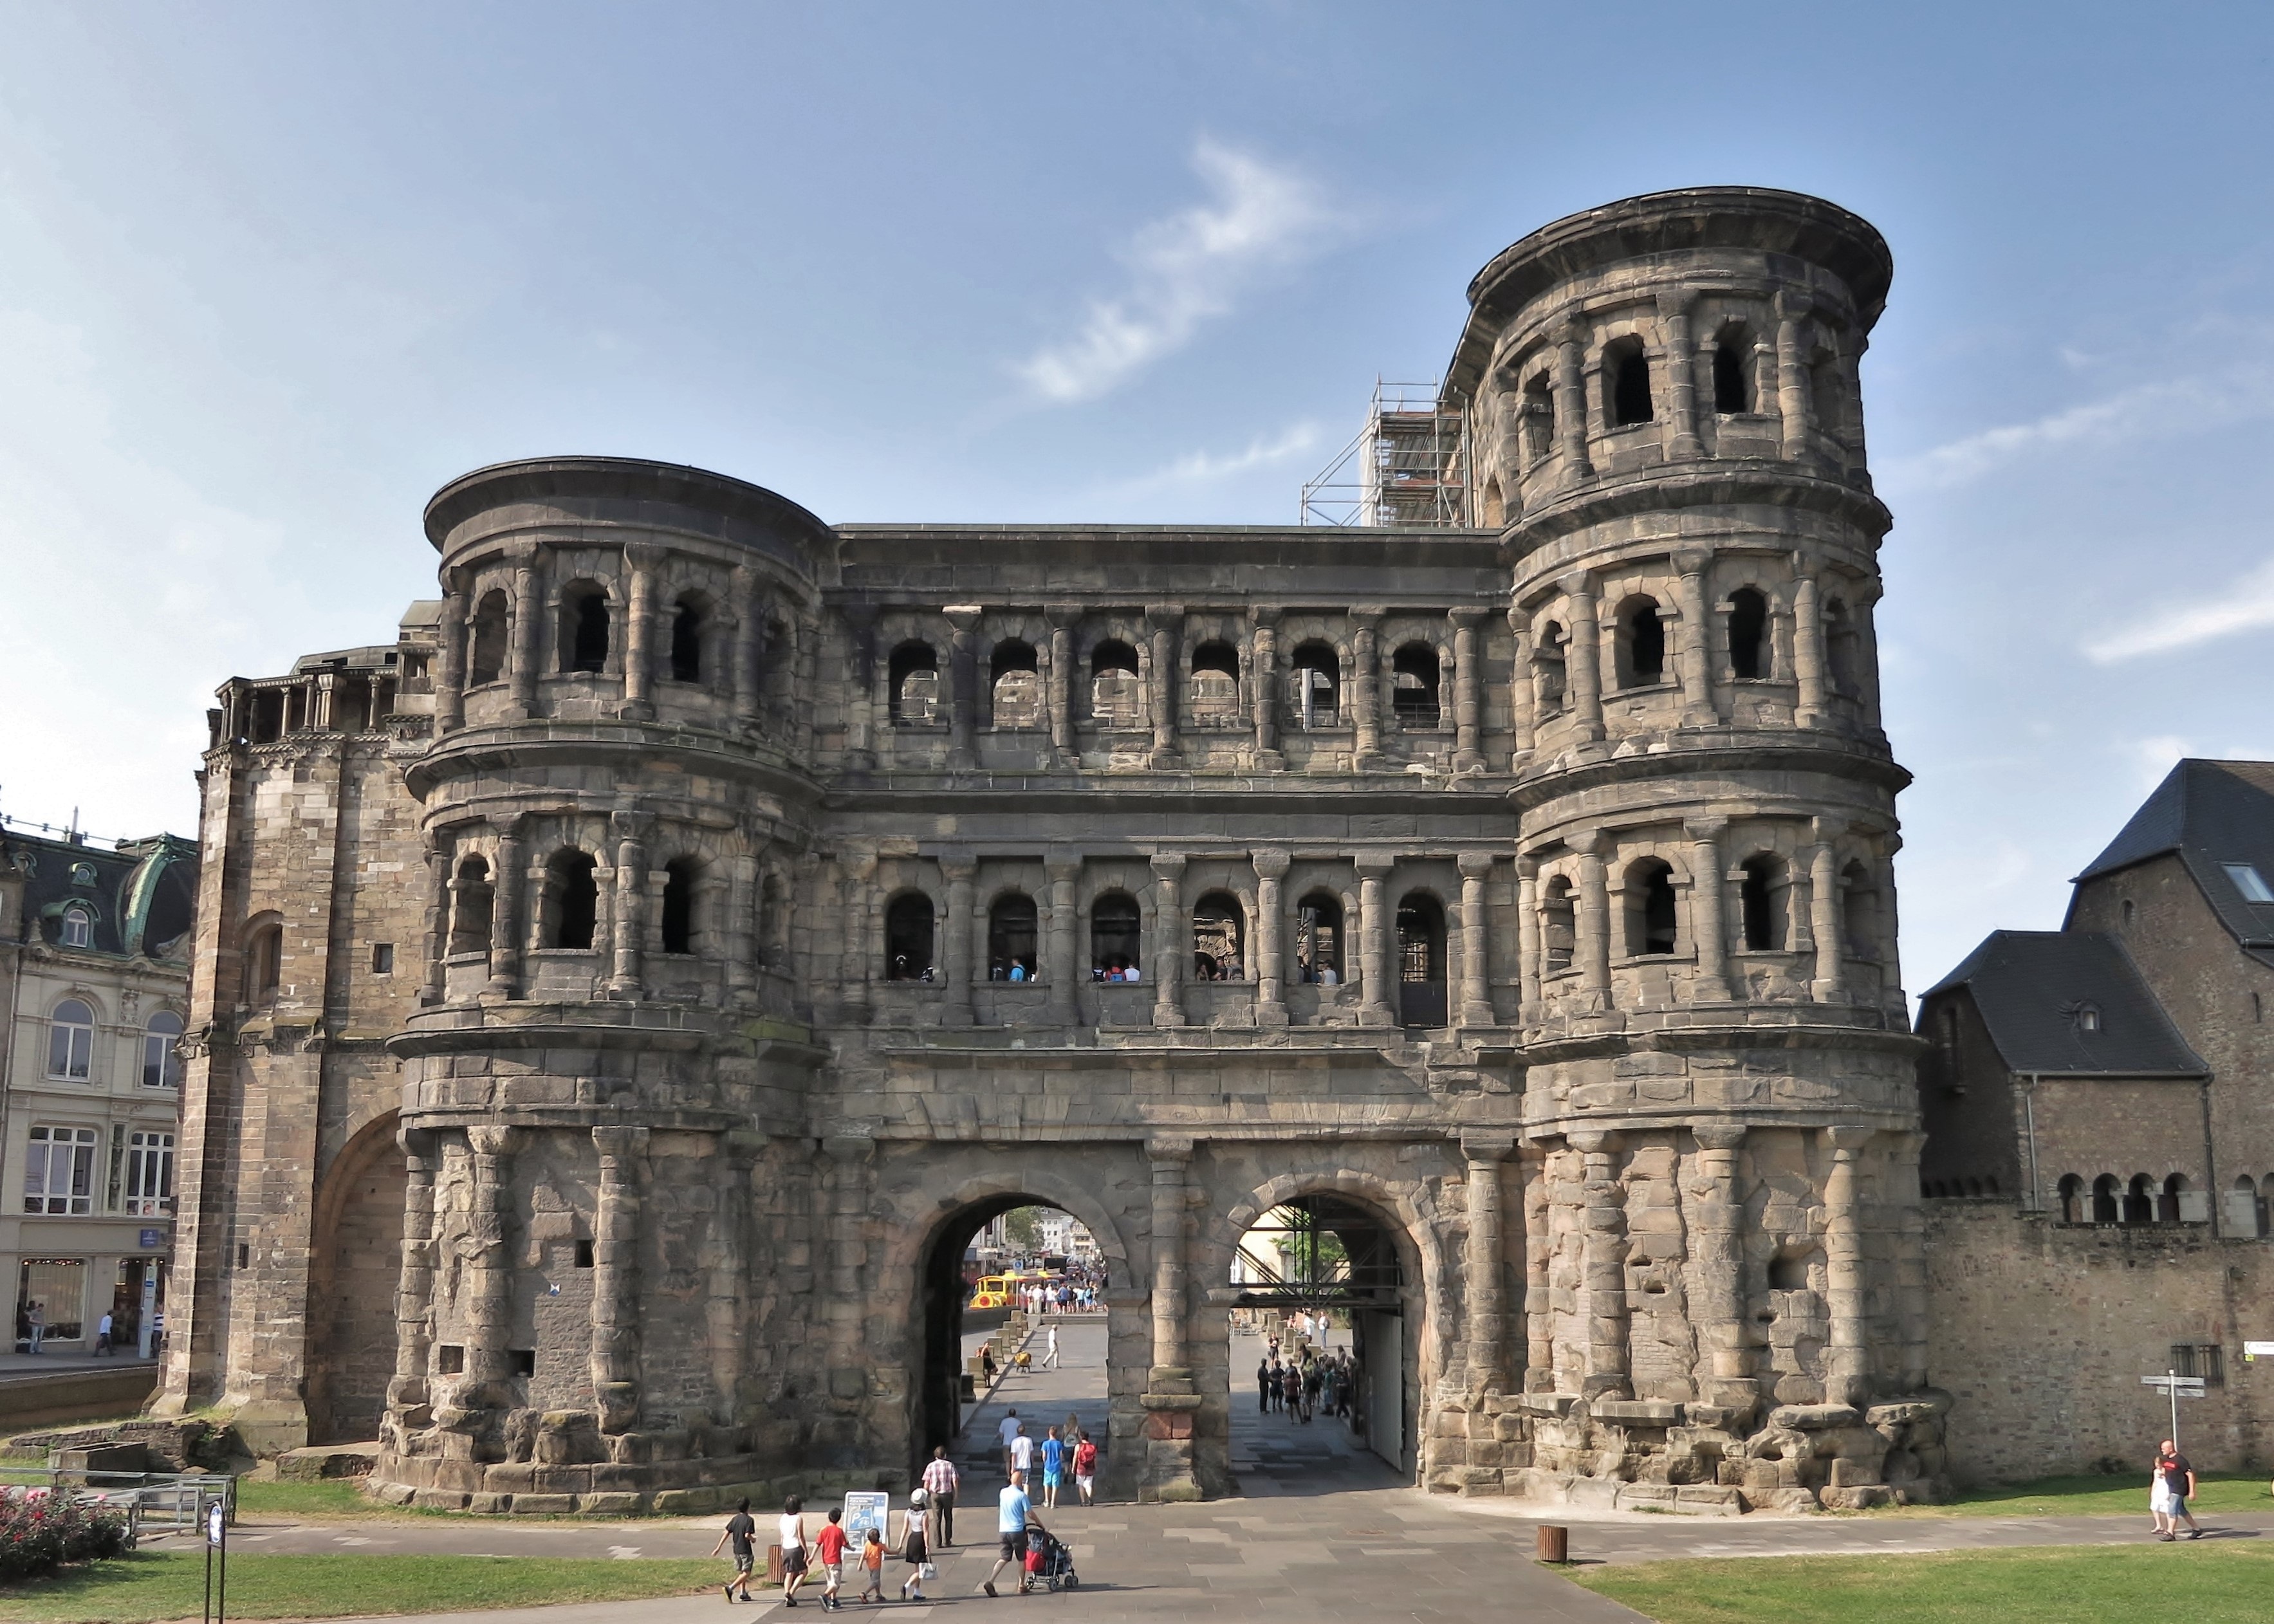
architecture, structure, building, palace, monument, arch, landmark, places of interest, amphitheatre, town square, basilica, estate, ancient rome, trier, stately home, historic site, porta nigra, ancient history, ancient roman architecture, byzantine architecture